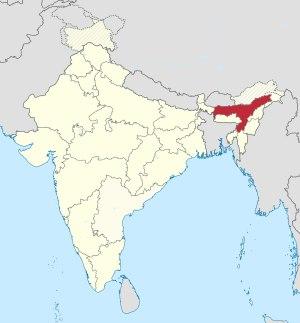
Nicolas Michel Krick, est un prêtre lorrain, devenu missionnaire des Missions étrangères de Paris en 1848. Il meurt assassiné avec Augustin Bourry alors qu'il tente de rejoindre le Tibet.